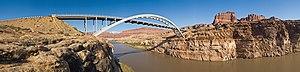
Pont de la route 95 sur le fleuve Colorado à Hite, en Utah (États-Unis). Panorama construit à partir de 10 clichés format portrait assemblées avec [PTGUI http://www.ptgui.com/].